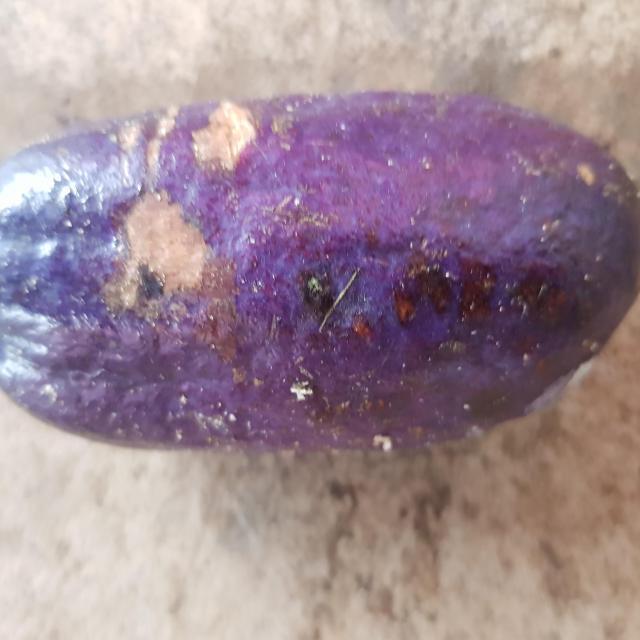
Plum grade: spotted